Question: Please indicate a possible affordance area of the jump_skateboard that can be used for stepping on
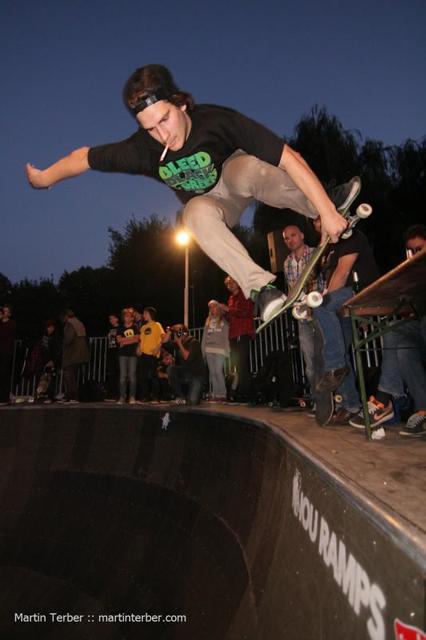
Answer: [245.571, 166.798, 383.571, 338.131]